Gen. John F. Reynolds School

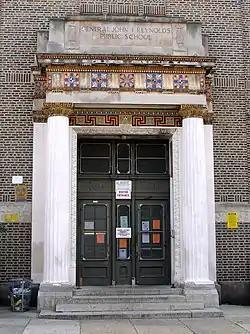
Gen. John F. Reynolds School entrance, August 2010

Gen. John F. Reynolds School is a historic school building located in the North Central neighborhood of Philadelphia, Pennsylvania. It was designed by Irwin T. Catharine and built in 1925–1926. It is a four-story, 12-bay by 3-bay, brick building on a raised basement in the Art Deco-style. It has a one-story addition on the eastern side built in 1958. It features an entrance with Doric order columns and decorative terra cotta panels. It was named for Civil War General John F. Reynolds (1820–1863).